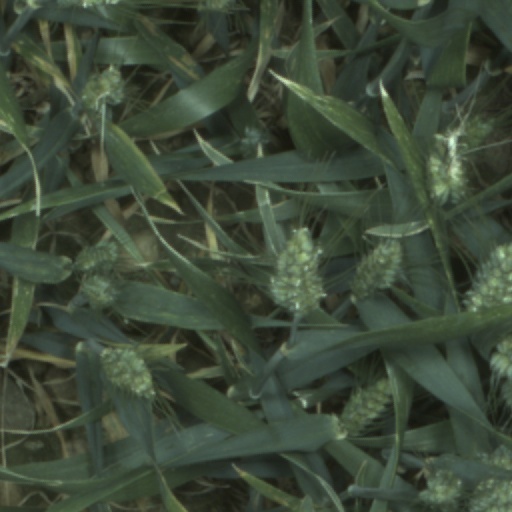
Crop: wheat